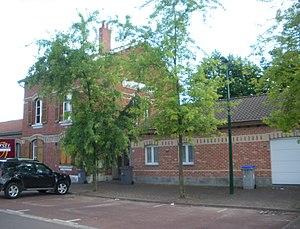
Vue de l'ancienne gare de Quesnoy-sur-Deûle.
La gare de Quesnoy-sur-Deûle est une gare ferroviaire française de la ligne de La Madeleine à Comines-France, située sur le territoire de la commune de Quesnoy-sur-Deûle, dans le département du Nord, en région Hauts-de-France.